Siege of Paris (1870–1871)

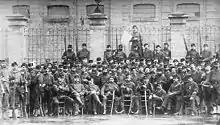
A company of the French National Guards

Trochu had little faith in the ability of the National Guards, which made up half the force defending the city. So instead of making any significant attempt to prevent the investment by the Germans, Trochu hoped that Moltke would attempt to take the city by storm, and the French could then rely on the city's defenses. These consisted of the Thiers wall and a ring of sixteen detached forts, all of which had been built in the 1840s. Moltke never had any intention of attacking the city and this became clear shortly after the siege began. Trochu changed his plan and allowed Vinoy to make a demonstration against the Prussians west of the Seine. On 30 September Vinoy attacked Chevilly with 20,000 soldiers and was soundly repulsed by the 3rd Army. Then on 13 October the II Royal Bavarian Corps was driven from Châtillon but the French were forced to retire in face of Prussian artillery.